Launcelot Harrison

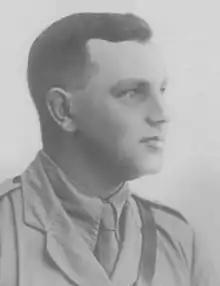
Launcelot Harrison 1880–1928

Launcelot Harrison (13 July 1880 – 20 February 1928) was an Australian zoologist, entomologist and NSW rugby union player who held the Challis Chair in Zoology from 1922 until his untimely death from a cerebral haemorrhage.